Paul Barnett (video game designer)

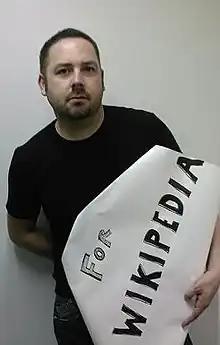
Paul Barnett

Paul Barnett is an English game designer who is a Global Product Director at Wargaming, working on their game "World of Tanks". Before that he worked at Electronic Arts' Office of the Chief Creative Officer and was the General Manager of Mythic Entertainment, a subsidiary of EA. Barnett had a lead role in developing EA's "Warhammer Online" MMO in Europe.